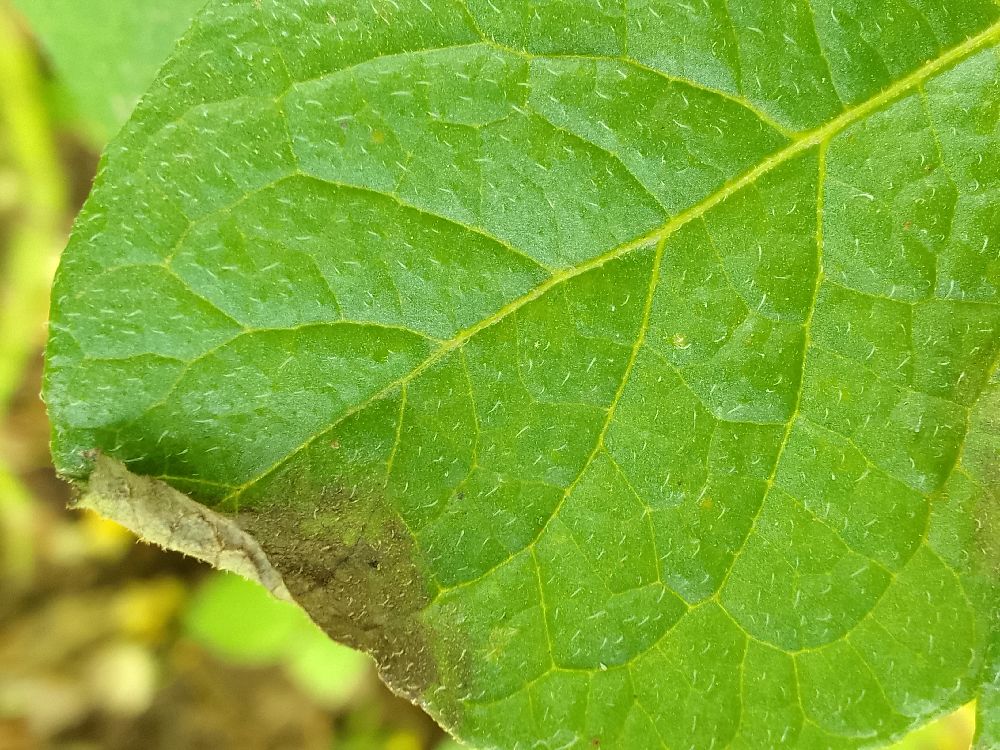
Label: Late blight